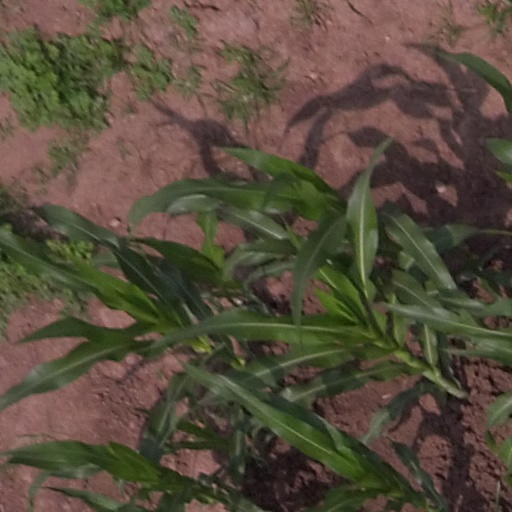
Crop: maize; corn